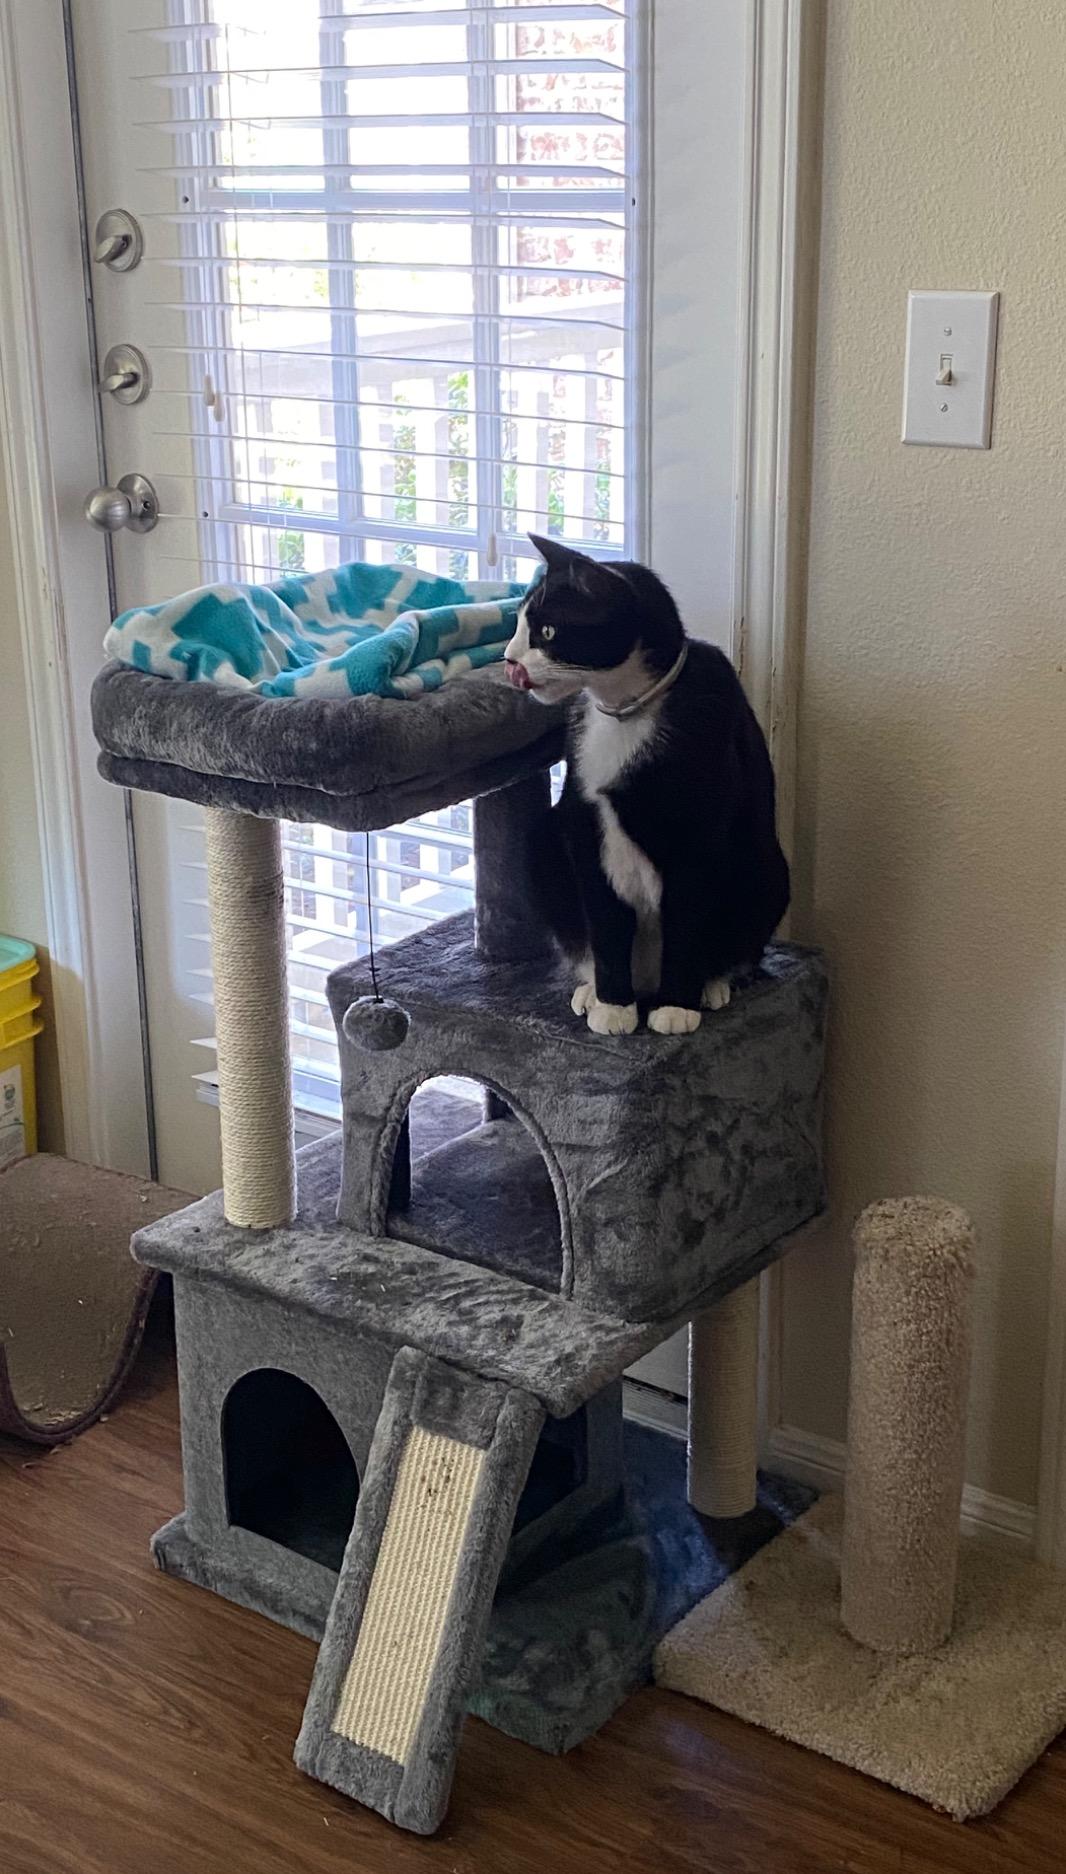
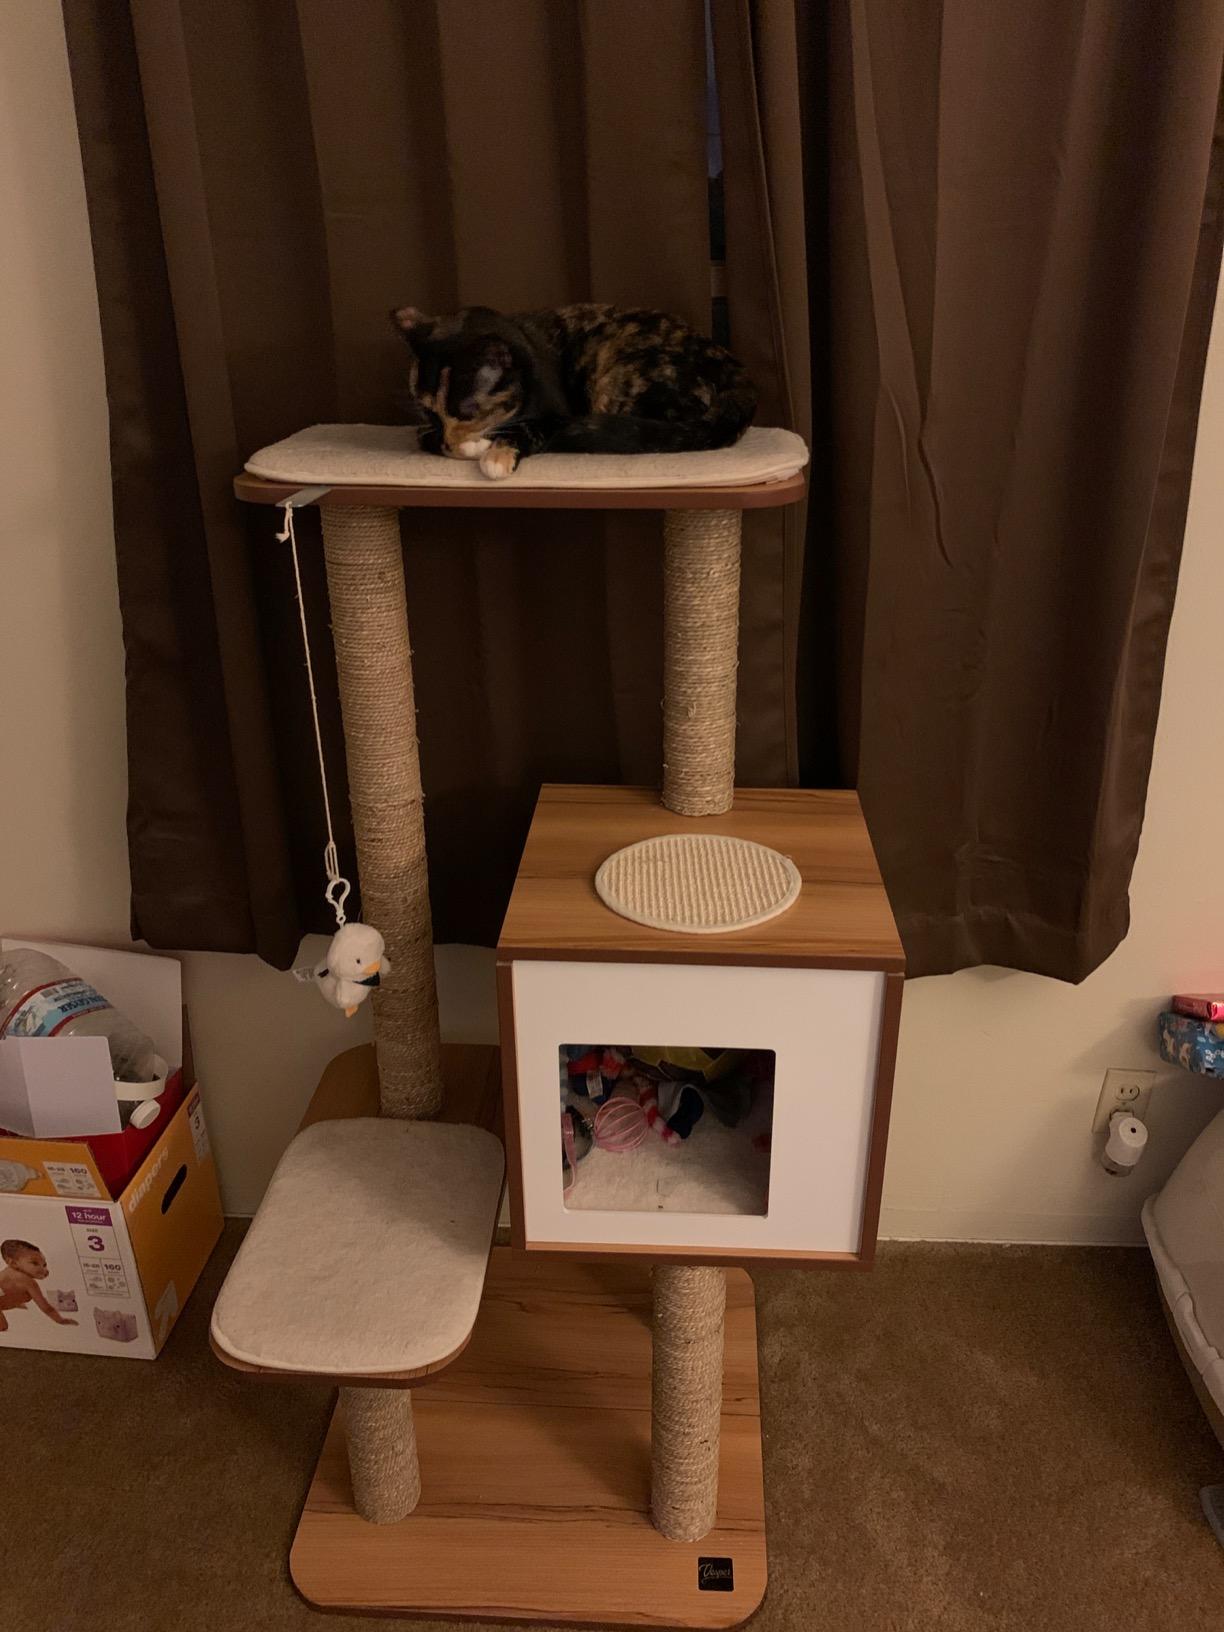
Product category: items_cat tree
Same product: no